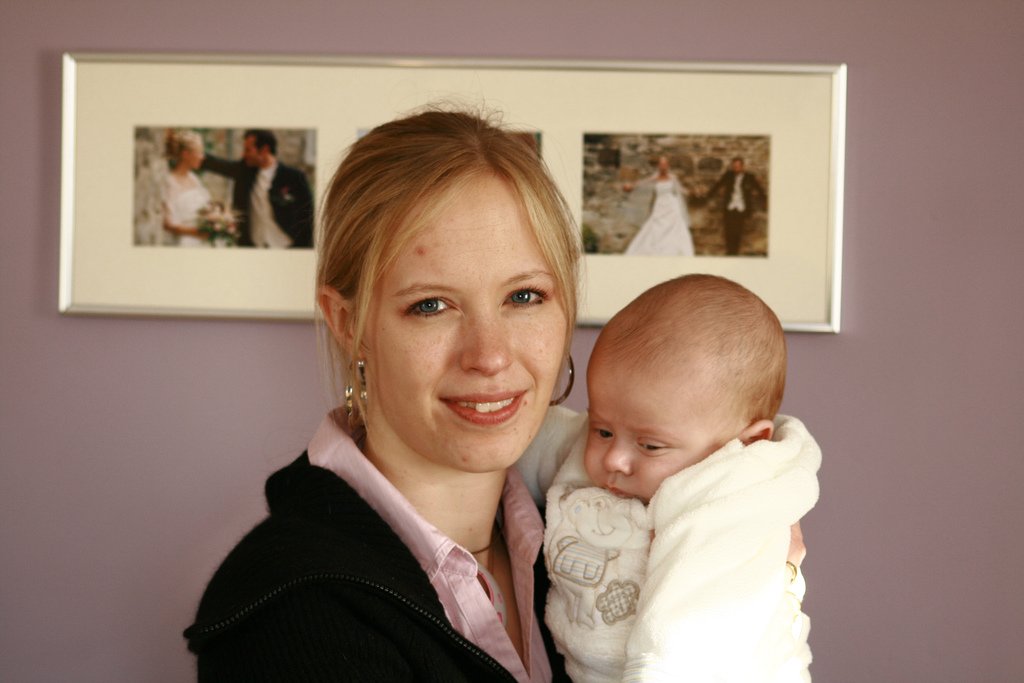
Label: not_food